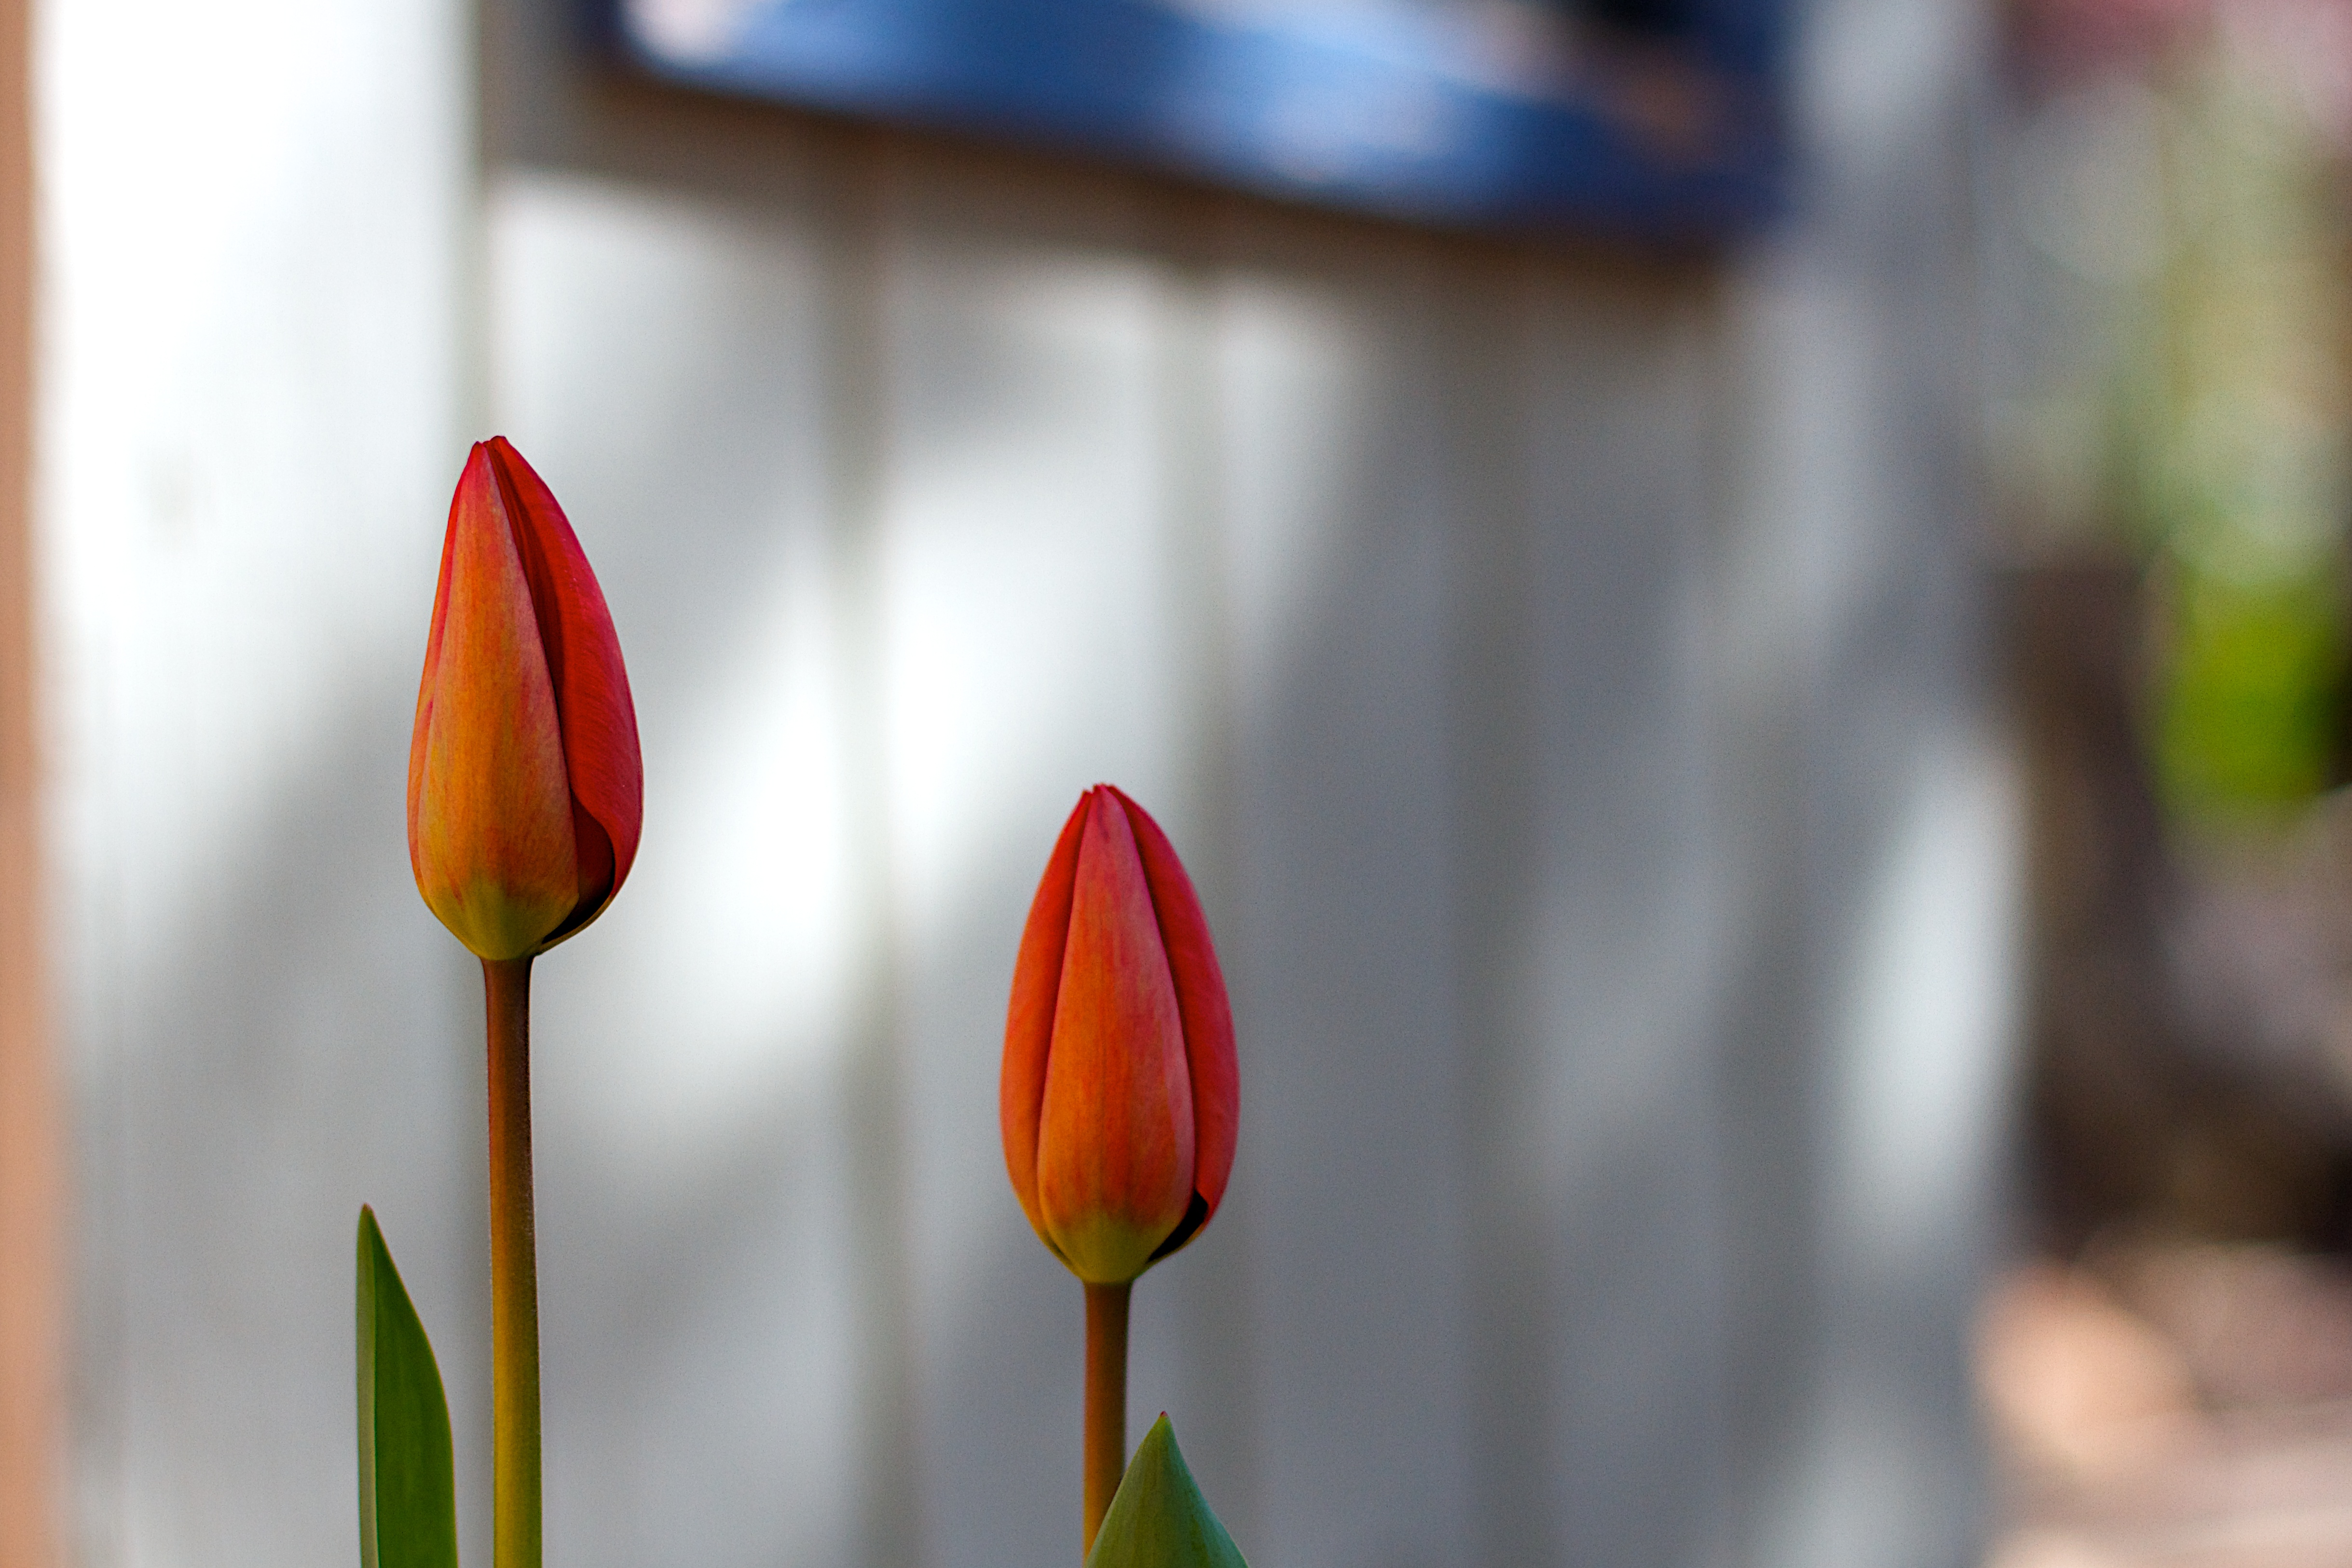
plant, flower, petal, tulip, red, botany, yellow, flora, close up, macro photography, flowering plant, plant stem, land plant